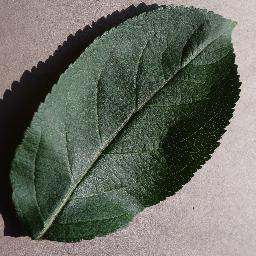
Label: Apple___healthy